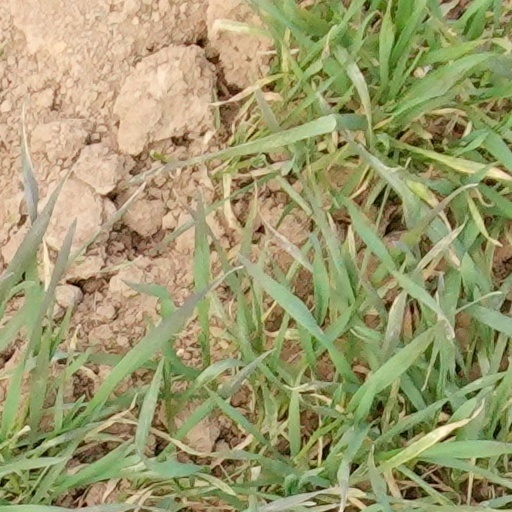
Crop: wheat